High Sorcery

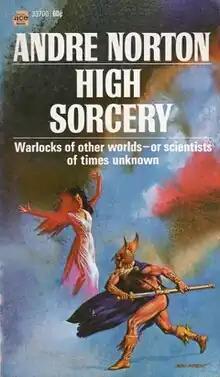
Cover of the first edition

High Sorcery is a collection of fantasy short stories by American writer Andre Norton. It was first published in paperback by Ace Books in March 1970, and was reprinted by the same publisher in 1971, 1973, and 1976; a second edition, reset but otherwise unchanged, was published in paperback by Ace in March 1979, and was reprinted in 1982 and 1984. All printings of the first edition bore cover art by artist Gray Morrow, which was replaced in all printings of the second edition with new art by Steve Hickman.